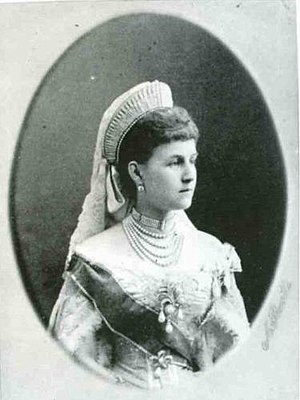
Alexandra af Grækenland (1870-1891)
Prinsesse Alexandra af Grækenland og Danmark, i Rusland kaldet Alexandra Georgijevna, var en græsk prinsesse, der blev storfyrstinde af Rusland som ægtefælle til Storfyrst Paul af Rusland.